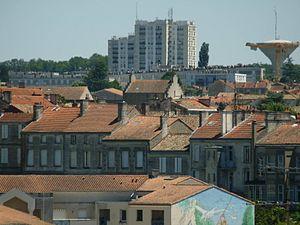
Vue du rempart de l'Est à Angoulême (France) vers Soyaux.
L'arrondissement d'Angoulême est une division administrative française, située dans le département de la Charente et la région Nouvelle-Aquitaine.
Soyaux est une commune du Sud-Ouest de la France, située dans le département de la Charente. Située à l'est d'Angoulême, c'est une des villes de banlieue de son agglomération.